Midway Arcade Treasures

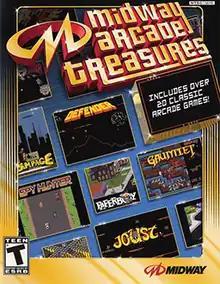
Original cover art

Midway Arcade Treasures is a video-game compilation of 24 arcade games, emulated from the original PCBs. The compilation was developed by Digital Eclipse and issued by Midway for the PlayStation 2, Xbox, GameCube, and Microsoft Windows. The game could not function on the Xbox 360's backwards compatibility feature, but did on PlayStation 3 and Wii.